El Oriental

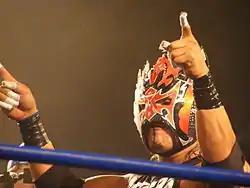
El Oriental in April 2010

Noé Astro Moreno León (born December 6, 1972) is a Mexican "Luchador" known under the ring name El Oriental, currently works for Consejo Mundial de Lucha Libre (CMLL) but is mainly known for his almost 10-year-long stint in Asistencia Asesoría y Administración (AAA) along with his sisters Cynthia, Rossy and Esther Moreno. He is the son of wrestler and promoter Alfonso "Acorazado" Moreno and has worked over 70 tours of Japan.